Pleasure Beach

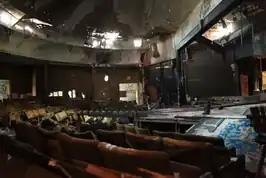

Pleasure Beach is a protected refuge for endangered birds (piping plover, osprey) and plants (prickly pear cactus, southern sea lavender). Sections of the beach are roped off seasonally to protect the plover nesting areas. There is also an abundance of cotton-tailed rabbits, deer, foxes, raccoons, and other mammals. The sand spit is estimated to contain more than 25% of the remaining undeveloped beachfront in the state.